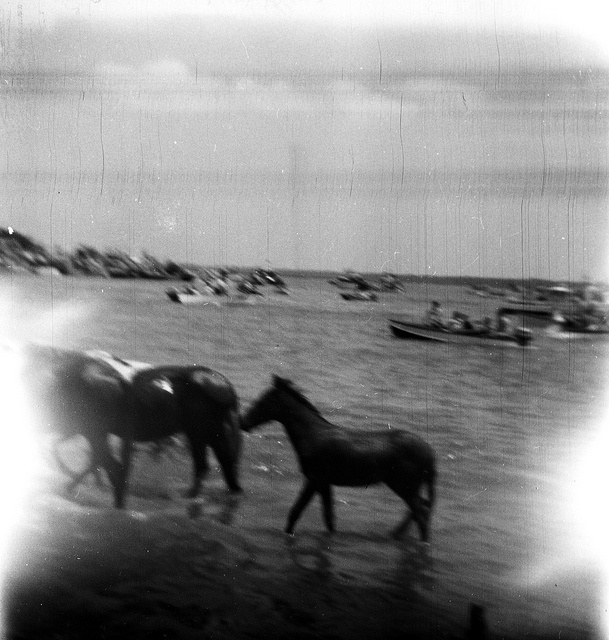
Horses walking across a wave covered beach next to people in boats.
Black and white photo of ocean side with horses walking out of water, boats under cloudy sky, processing imperfections on left and right side of photo.
horses walking in the water with boats in the background
There are some horses walking along the beach
Horses wading through water with boats in the background